List of Brigham Young University residence halls

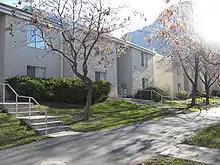
Wymount Terrace Student Family Housing.

Wymount Terrace is the family housing unit for married students and is located on the northeast side of campus. It consists of South Wymount (24 three-story apartment buildings) and North Wymount (48 two-story apartment buildings). The buildings are arranged in quadrangles that enclose lawn and playground areas. It is informally referred to as “the rabbit pen” by some students. This is possibly in reference to how fast families grow here. Wymount also has playground areas for children. Construction on the complex began in August 1961 by Tolboe and Harlin Construction Company. Each building has 462 apartments that range from one to three bedrooms. The complex sits on 27 acres.